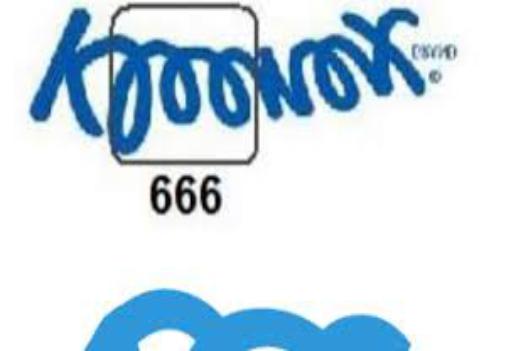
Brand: kleenex
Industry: Necessities